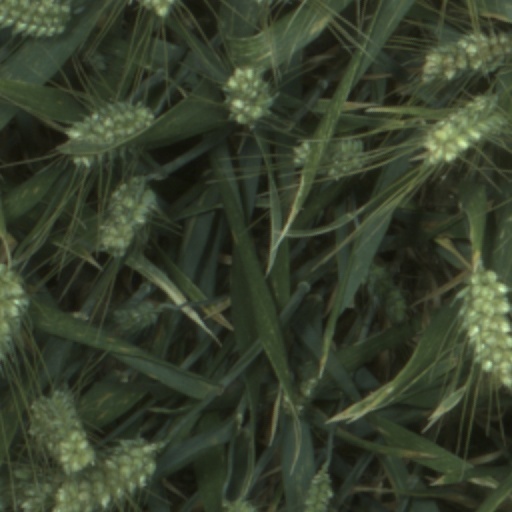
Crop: wheat